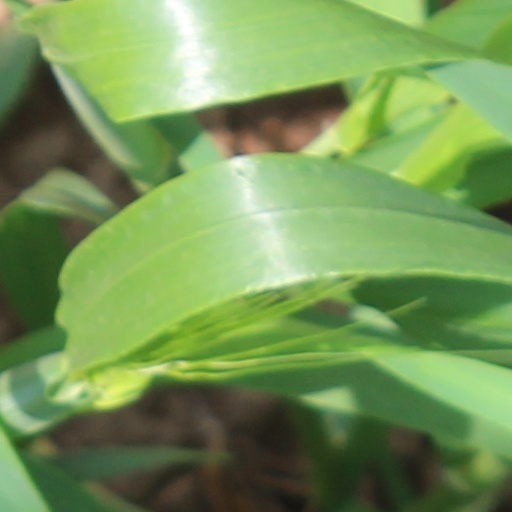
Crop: wheat